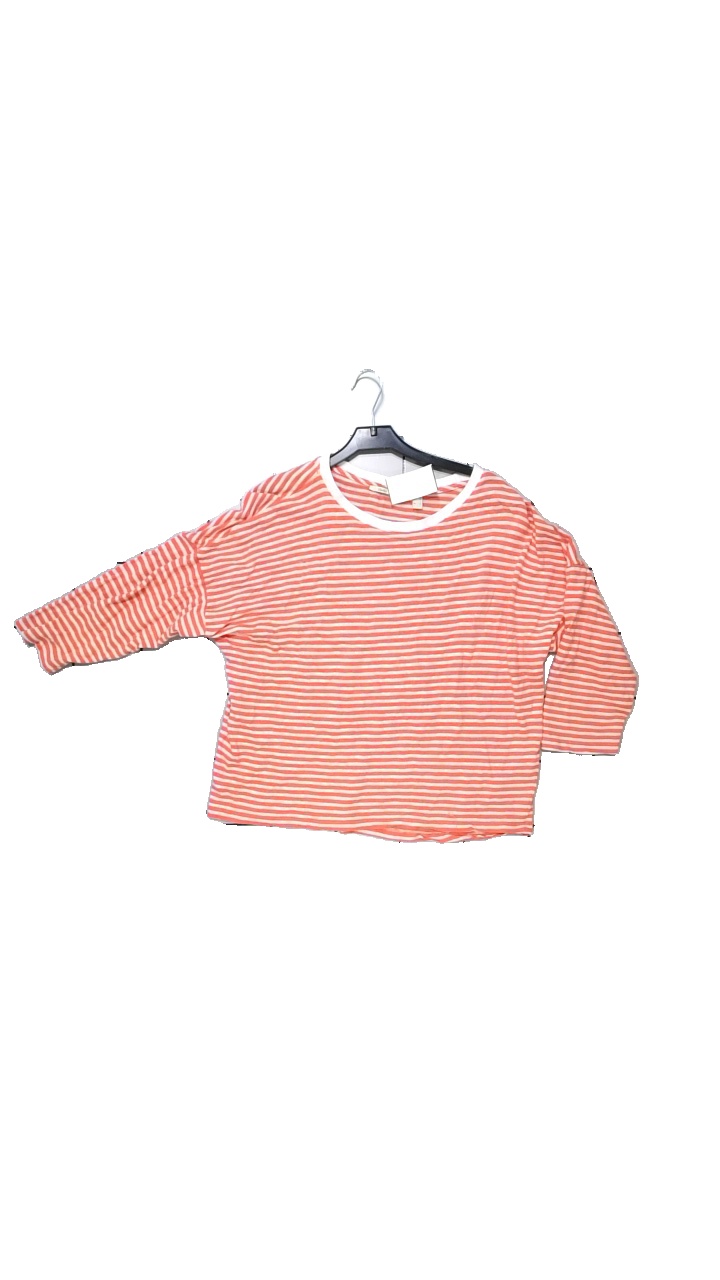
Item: Cardigan (Ladies)
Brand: Esprit
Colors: White, Orange
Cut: Regular, C-collar
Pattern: Striped
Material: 100%Cotton
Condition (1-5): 3
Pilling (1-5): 3
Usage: Reuse
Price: <50